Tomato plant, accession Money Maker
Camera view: bottom (45 deg); turntable rotation: 90 degrees
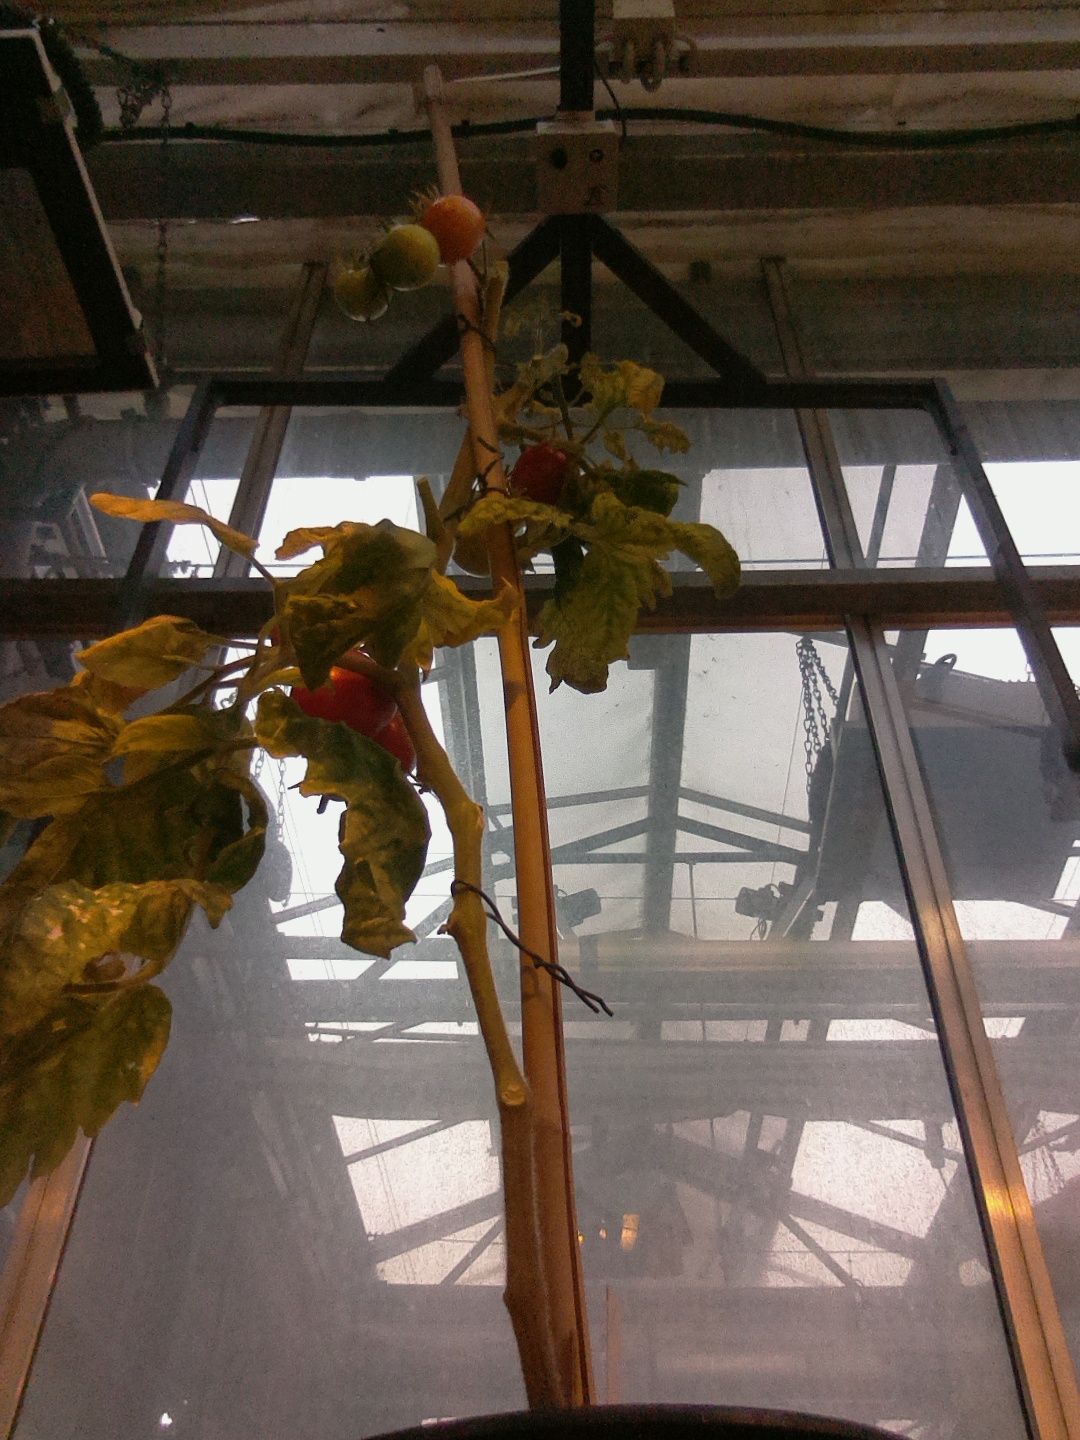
BBCH growth stage 84: 40%-50% of fruits show typical fully ripe color